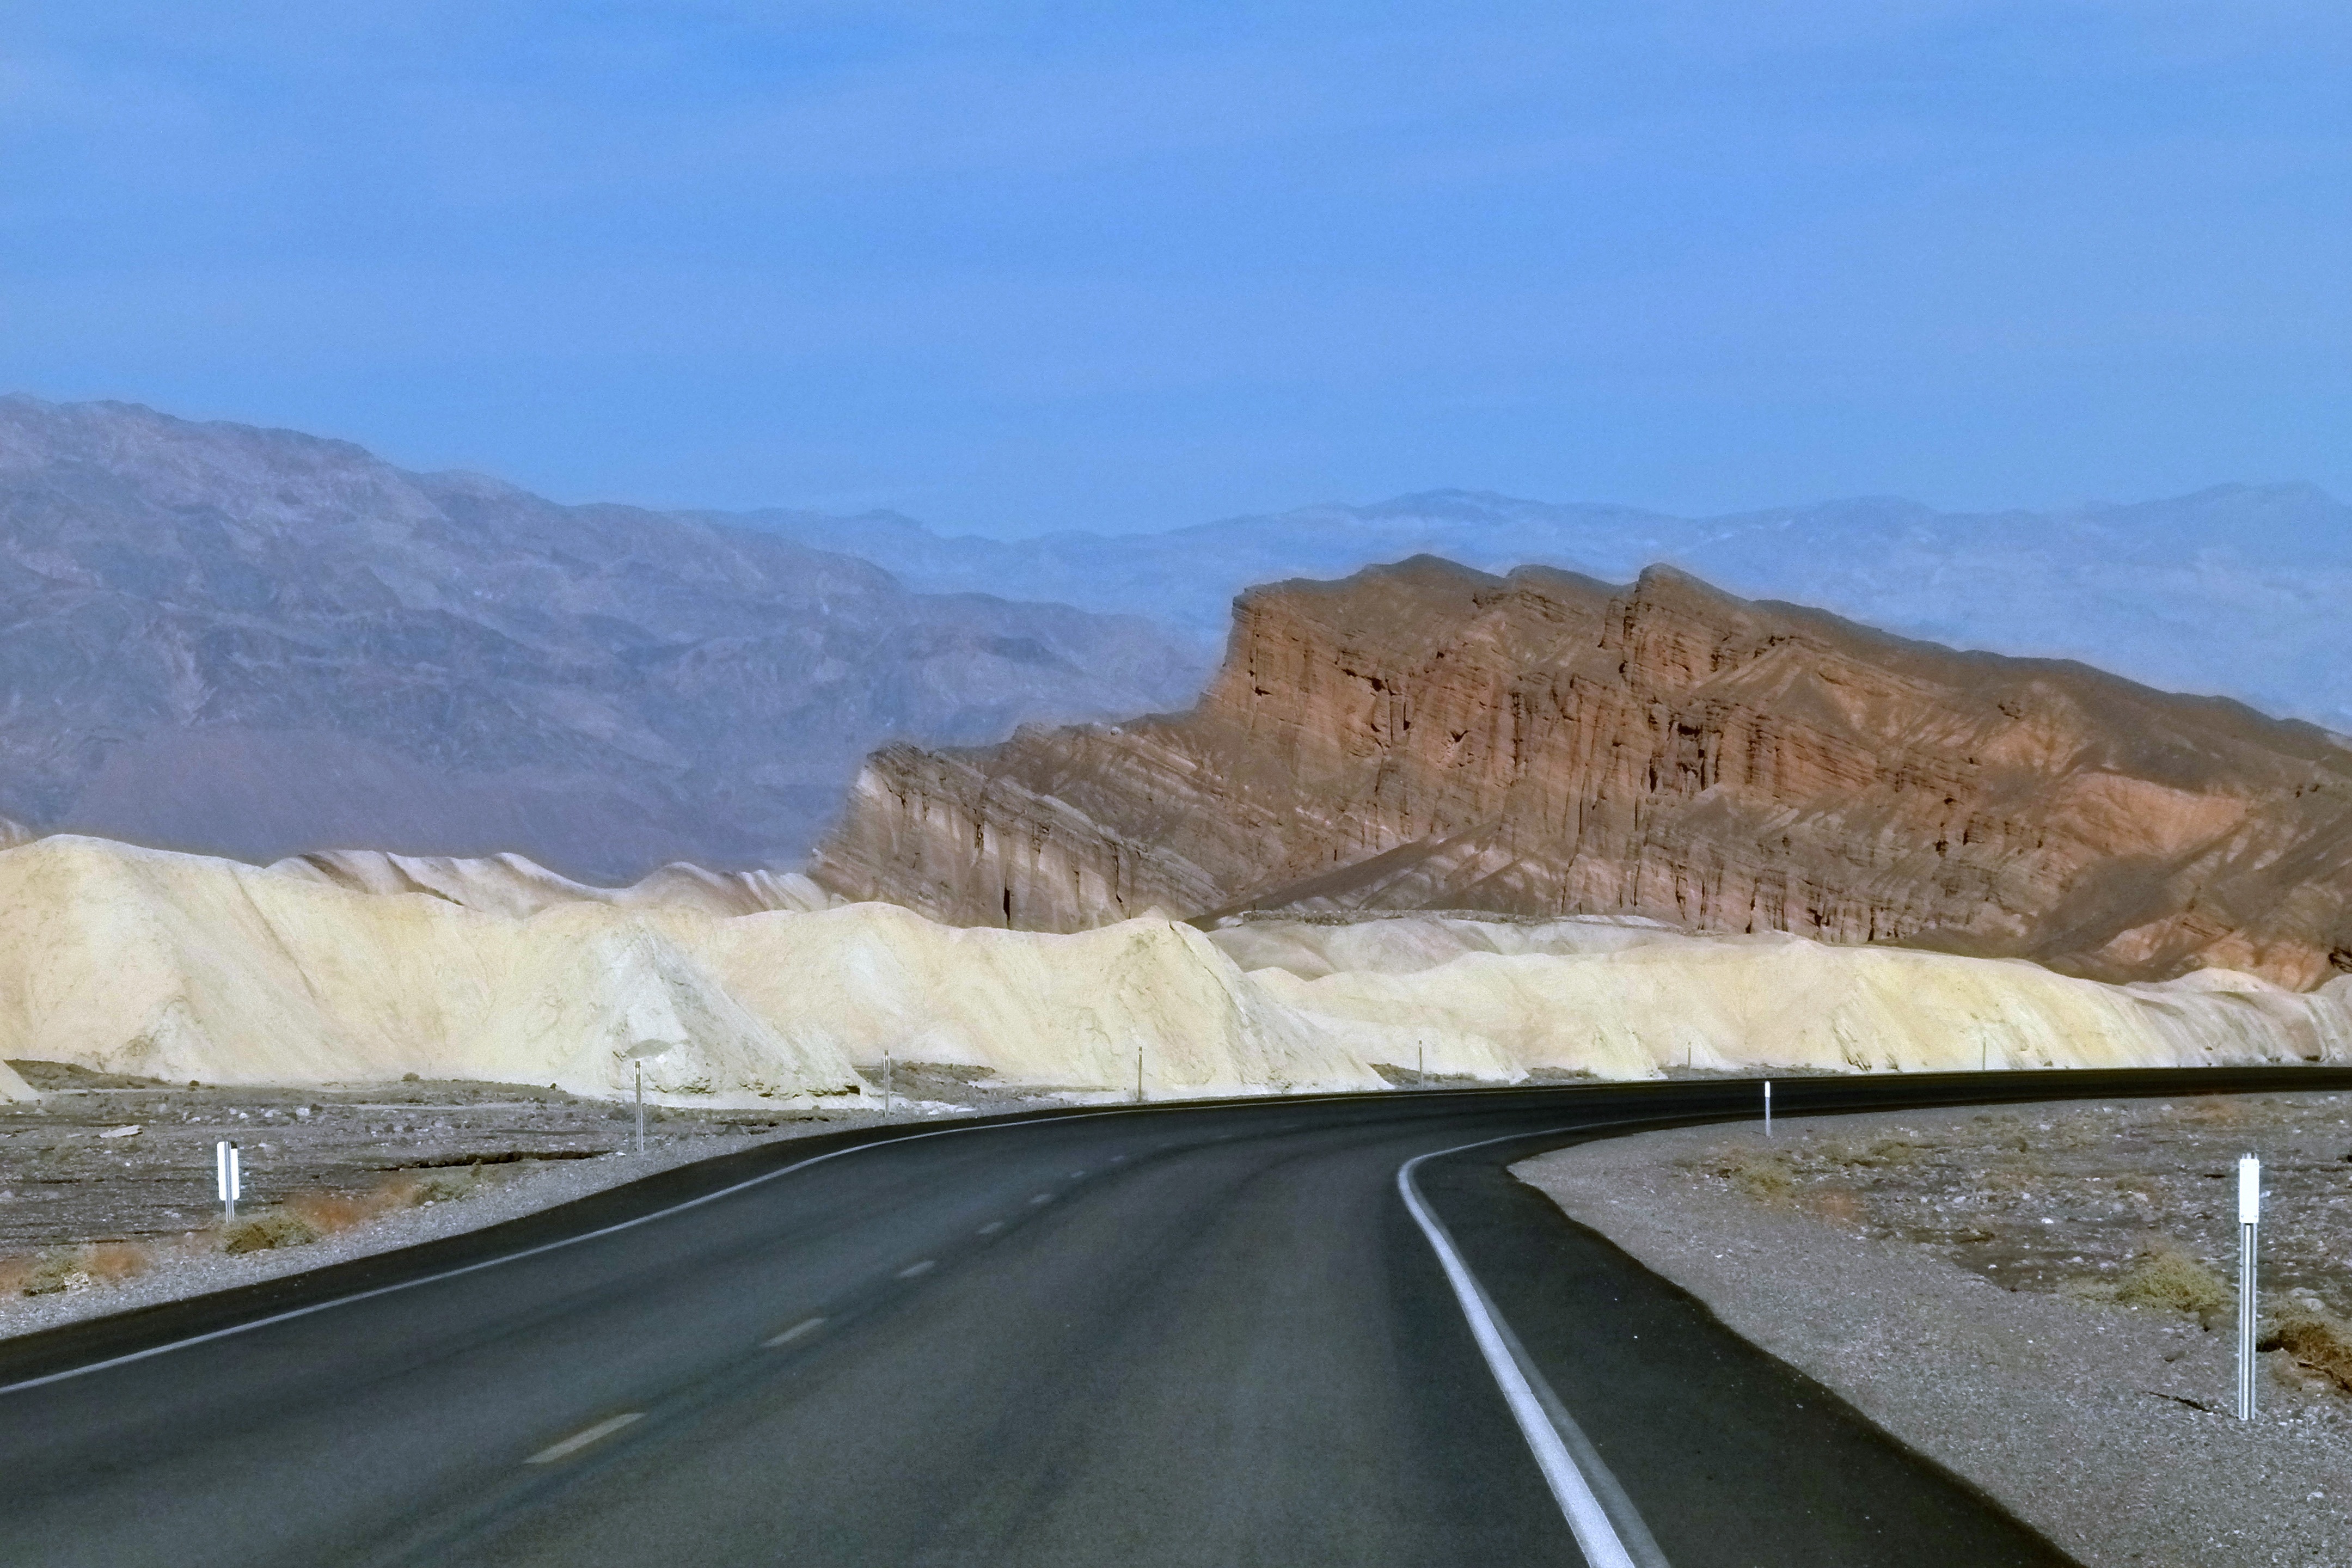
landscape, nature, mountain, road, desert, highway, dry, scenery, usa, reservoir, california, erosion, road trip, infrastructure, badlands, hot, plateau, tourist attraction, zabriskie, wadi, death valley, sand stone, paved, mountain pass, zabriskie point